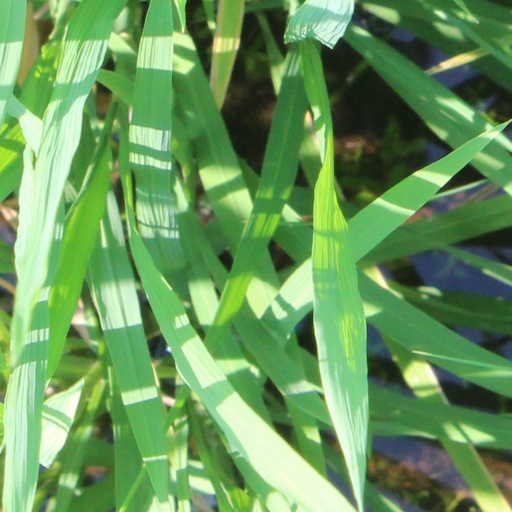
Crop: rice